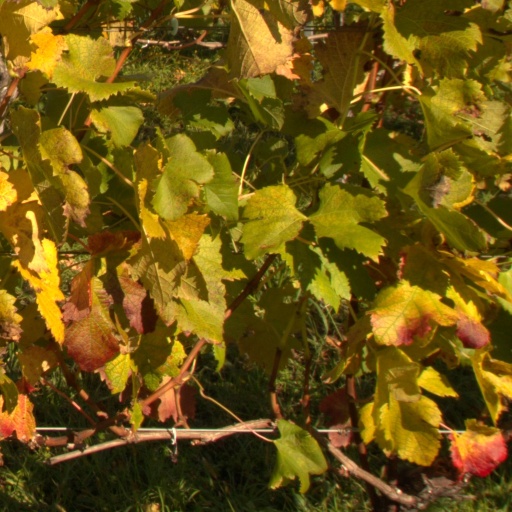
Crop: grape